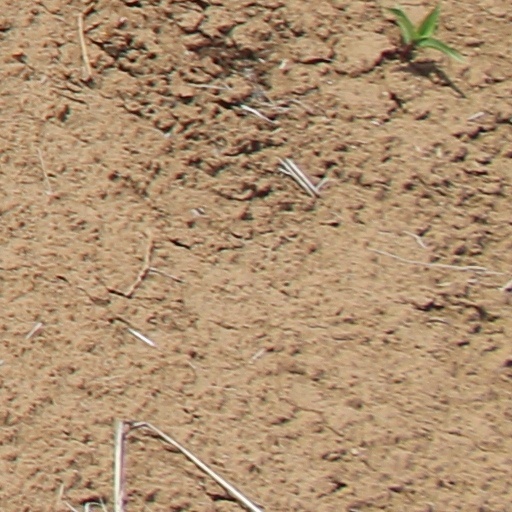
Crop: wheat